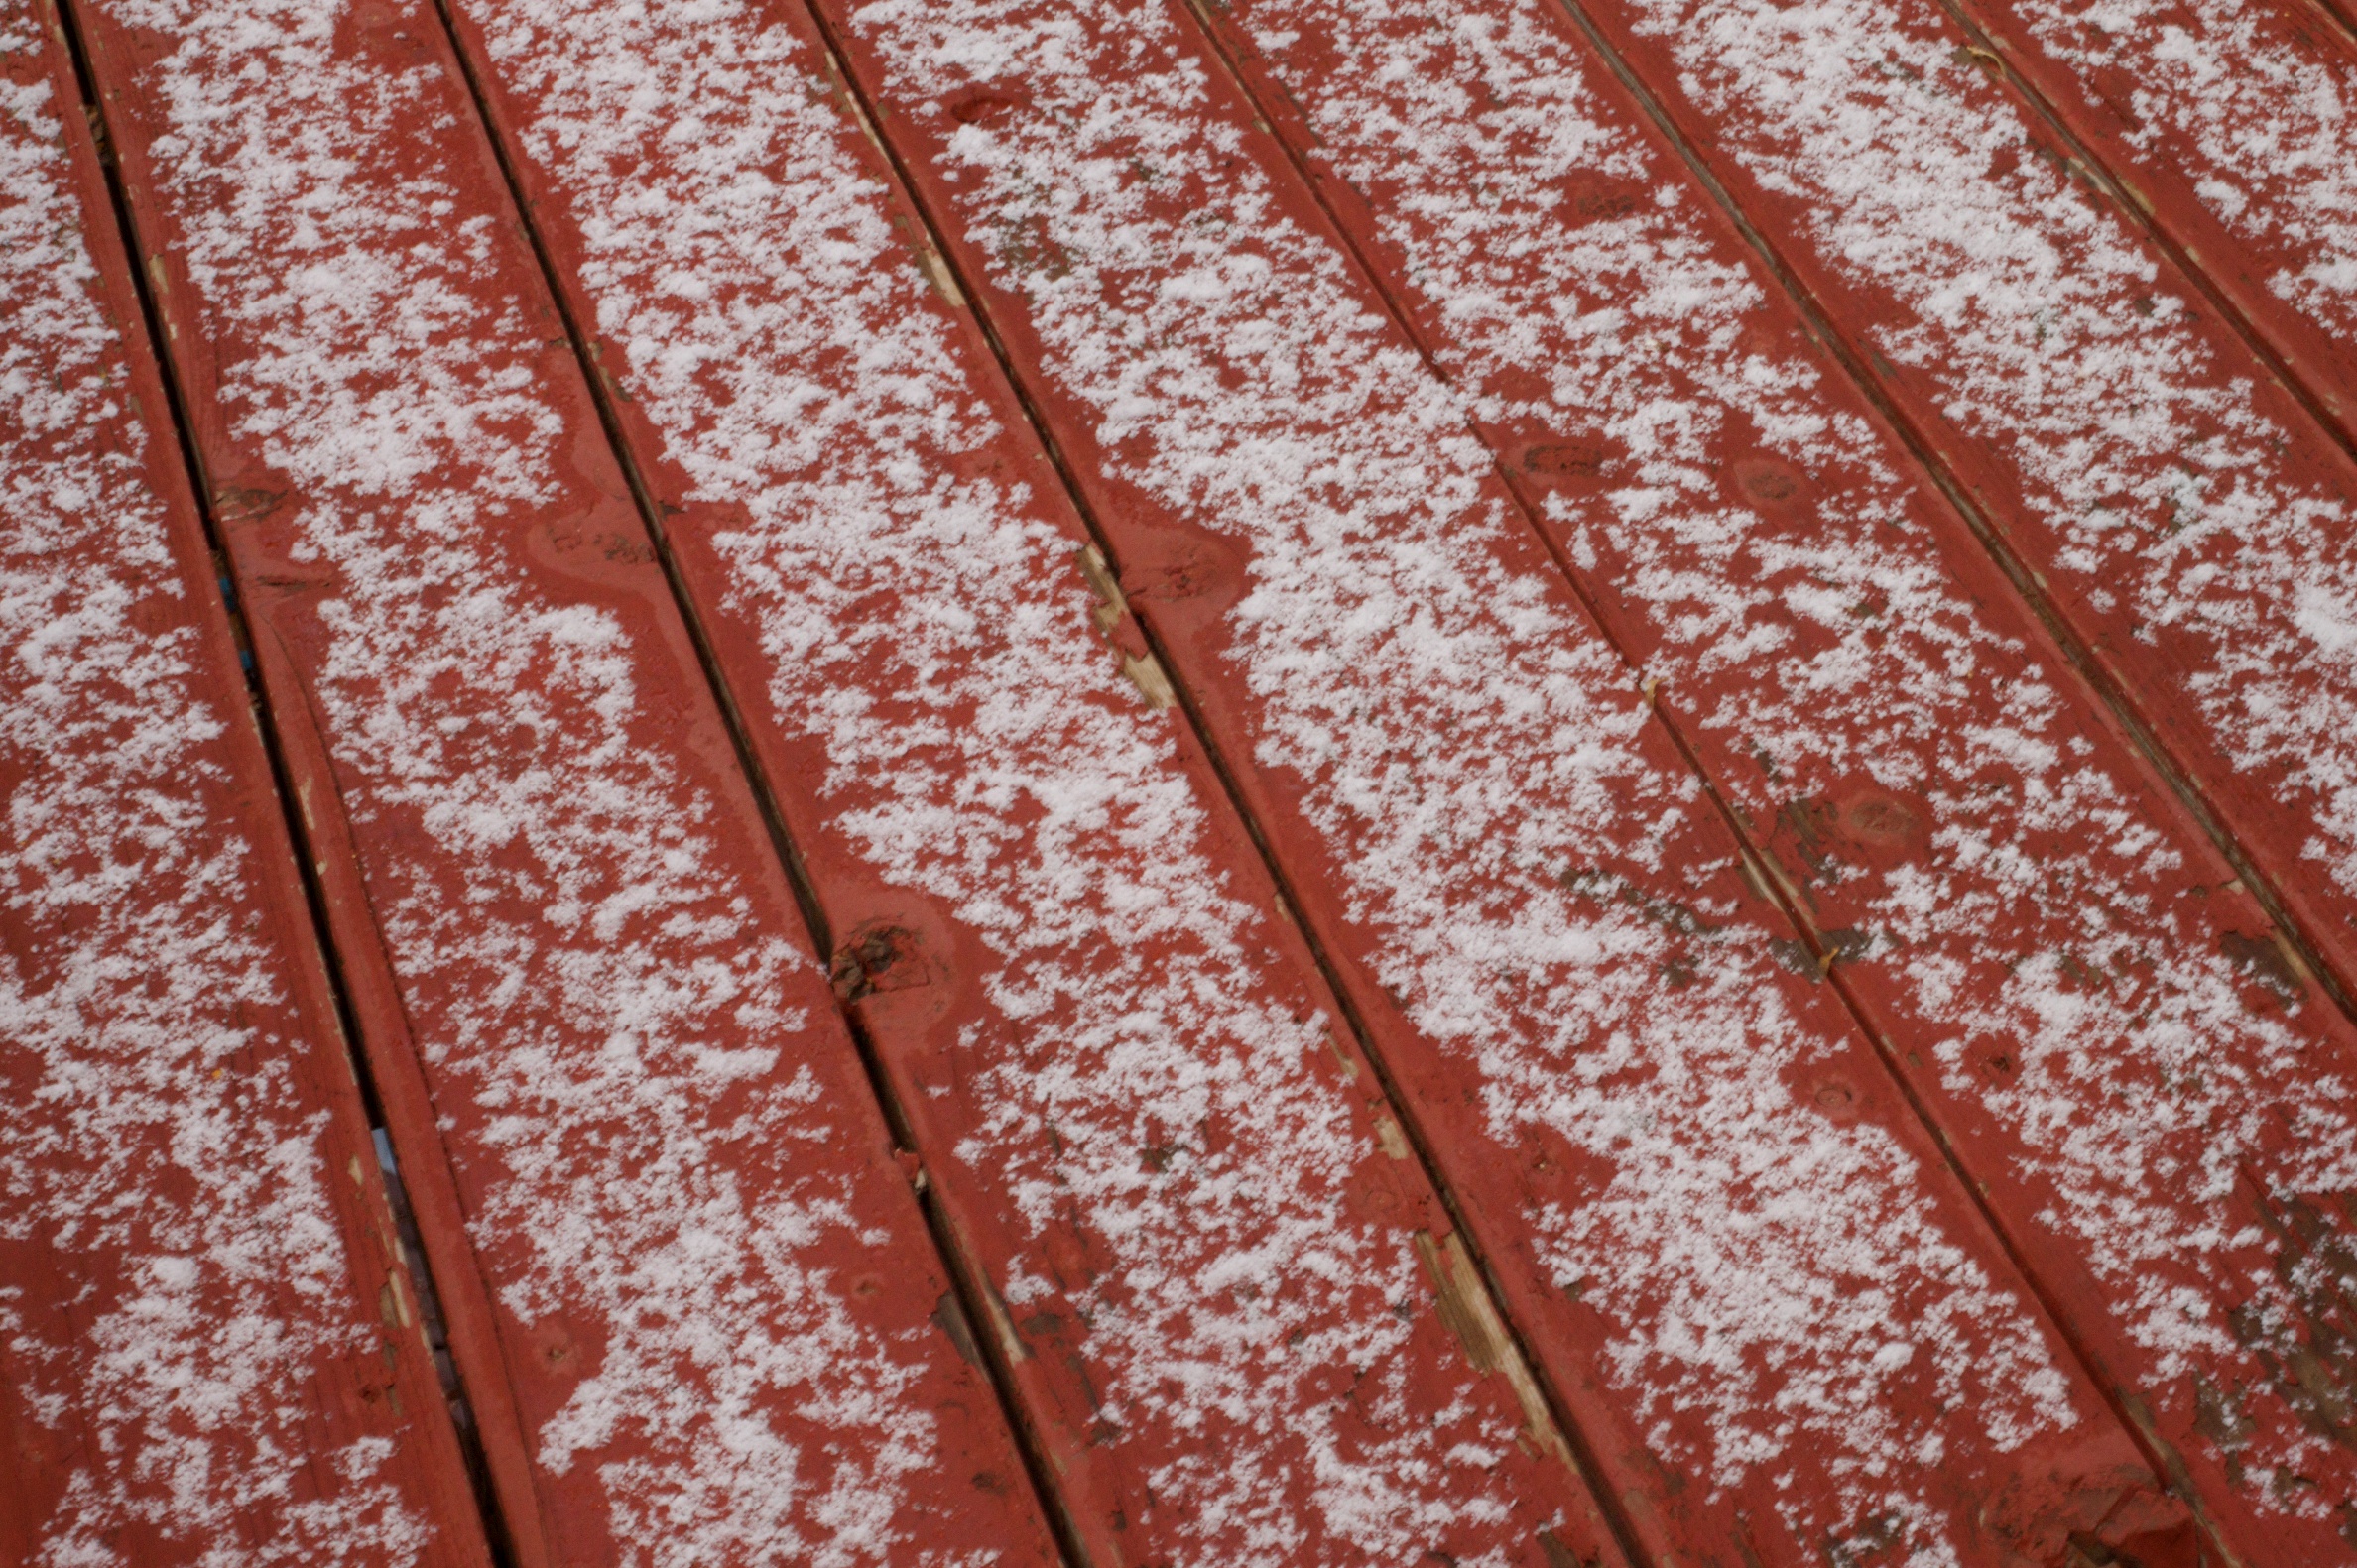
plant, leaf, flower, pattern, line, red, textile, flooring, outdoor structure